Coins of the Swiss franc

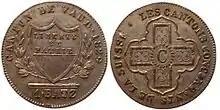
"Konkordatsbatzen" (Vaud 1829)

The name "Swiss franc" was given to a silver coin minted in Bern from 1757, and later also in Basel, Solothurn and Lucerne. The value of this coin was 10 .